SEAT Minimó

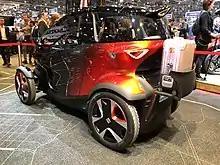
SEAT Minimó (back/left)

The Minimó is an all-electric quadricycle measuring long and wide and has a similar layout to the Renault Twizy, with two seats laid one behind the other.